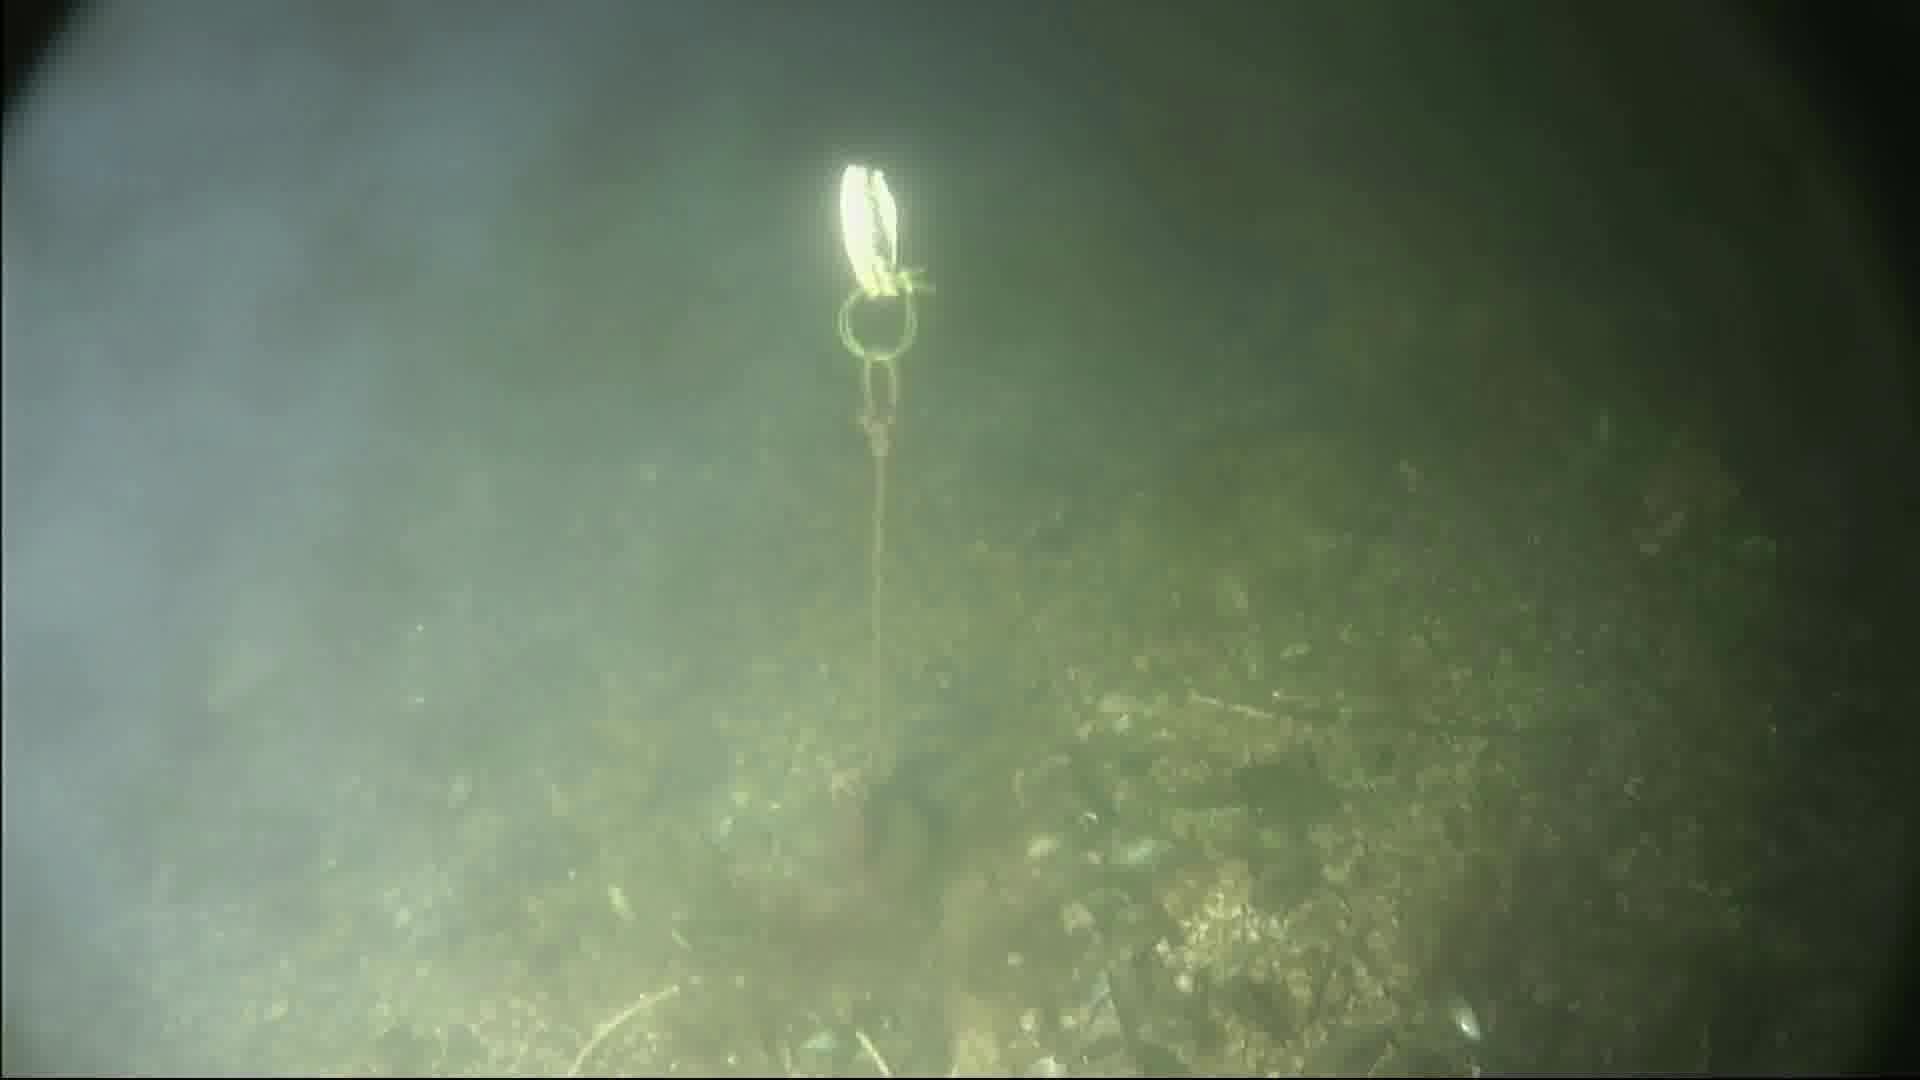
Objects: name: fish